WFLQ

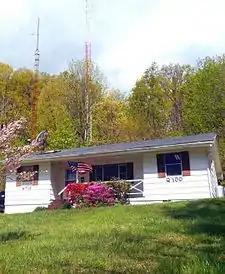
WFLQ French Lick Indiana

WFLQ-FM, Q-100, signed on at 12:55pm on April 12, 1983, with Satellite Music Network's Country Coast-To-Coast. Q-100 broadcasts on 100.1Mhz with 6,000 watts of modern country, hourly national news and local news six times a day. As of 2015 Q-100 broadcasts Westwood One's Country Format with Westwood One news on the hour. Also broadcast is Springs Valley High School Football, Basketball, Baseball and Volleyball games. Three times a week "Tradio" is heard on Mondays, Wednesdays and Fridays with host Tradio Joe. On Sunday mornings, the popular broadcast "Sunday Morning Gospel Show" with Randall Hamm is heard from 8am – noon. The program is one of the first programs that began on Q-100, that is still heard today. The host Randall Hamm has DJ'd the program since 1995 and was nominated as a Top 10 Small Market DJ, 2012-2015, by the Singing News, the nations leading Gospel Christian Magazine. WFLQ has won Station of the year, in 2020 and 2021, in the Gospel Fan Awards, presented by Christian Voice Magazine, also Randall has also won DJ Of The Year Fan Award, in 2020, as well as part of the Fan Awards. WFLQ is also home to IU Football and Basketball broadcasts in season